Baal

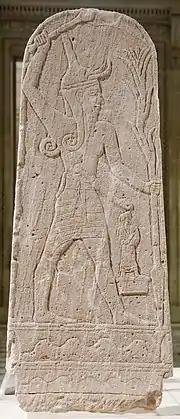
Statue of Baal with Thunderbolt from Ugarit. Musée du Louvre.

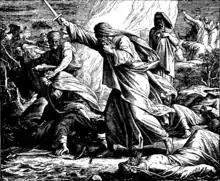
"Slaughter of the Prophets of Baal", 1860 woodcut by Julius Schnorr von Karolsfeld

Baʿal is well-attested in surviving inscriptions and was popular in theophoric names throughout the Levant but he is usually mentioned along with other gods, "his own field of action being seldom defined". Nonetheless, Ugaritic records show him as a weather god, with particular power over lightning, wind, rain, and fertility. The dry summers of the area were explained as Baʿal's time in the underworld, and his return in autumn was said to have caused the storms that revived the land. Thus, the worship of Baʿal in Canaan—where he eventually supplanted El as the leader of the gods and patron of kingship—was connected to the region's dependence on rainfall for its agriculture, unlike Egypt and Mesopotamia, which focused on irrigation from their major rivers. Anxiety about water availability for crops and trees increased the importance of his cult, which focused attention on his role as a rain god. He was also called upon during battle, showing that he was thought to intervene actively in the world of man, unlike the more aloof El. The Lebanese city of Baalbeck was named after Baal. Alternatively, Ba' al is a divine co-regent with El, where El was the executive while Ba' al was the sustainer of the cosmos.